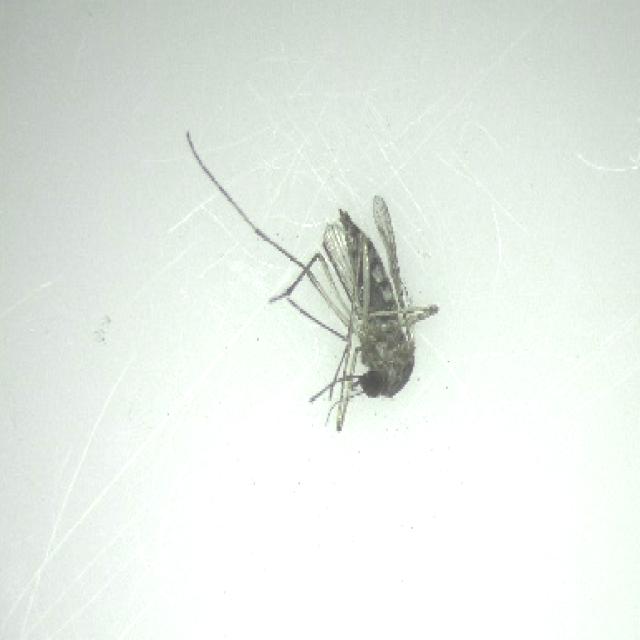
Species: aedes_vexans